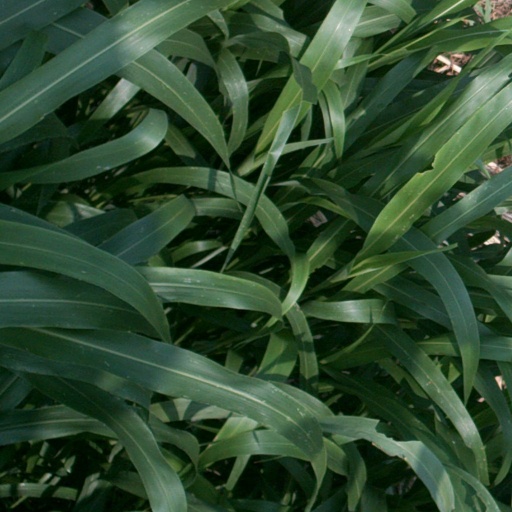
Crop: sorghum